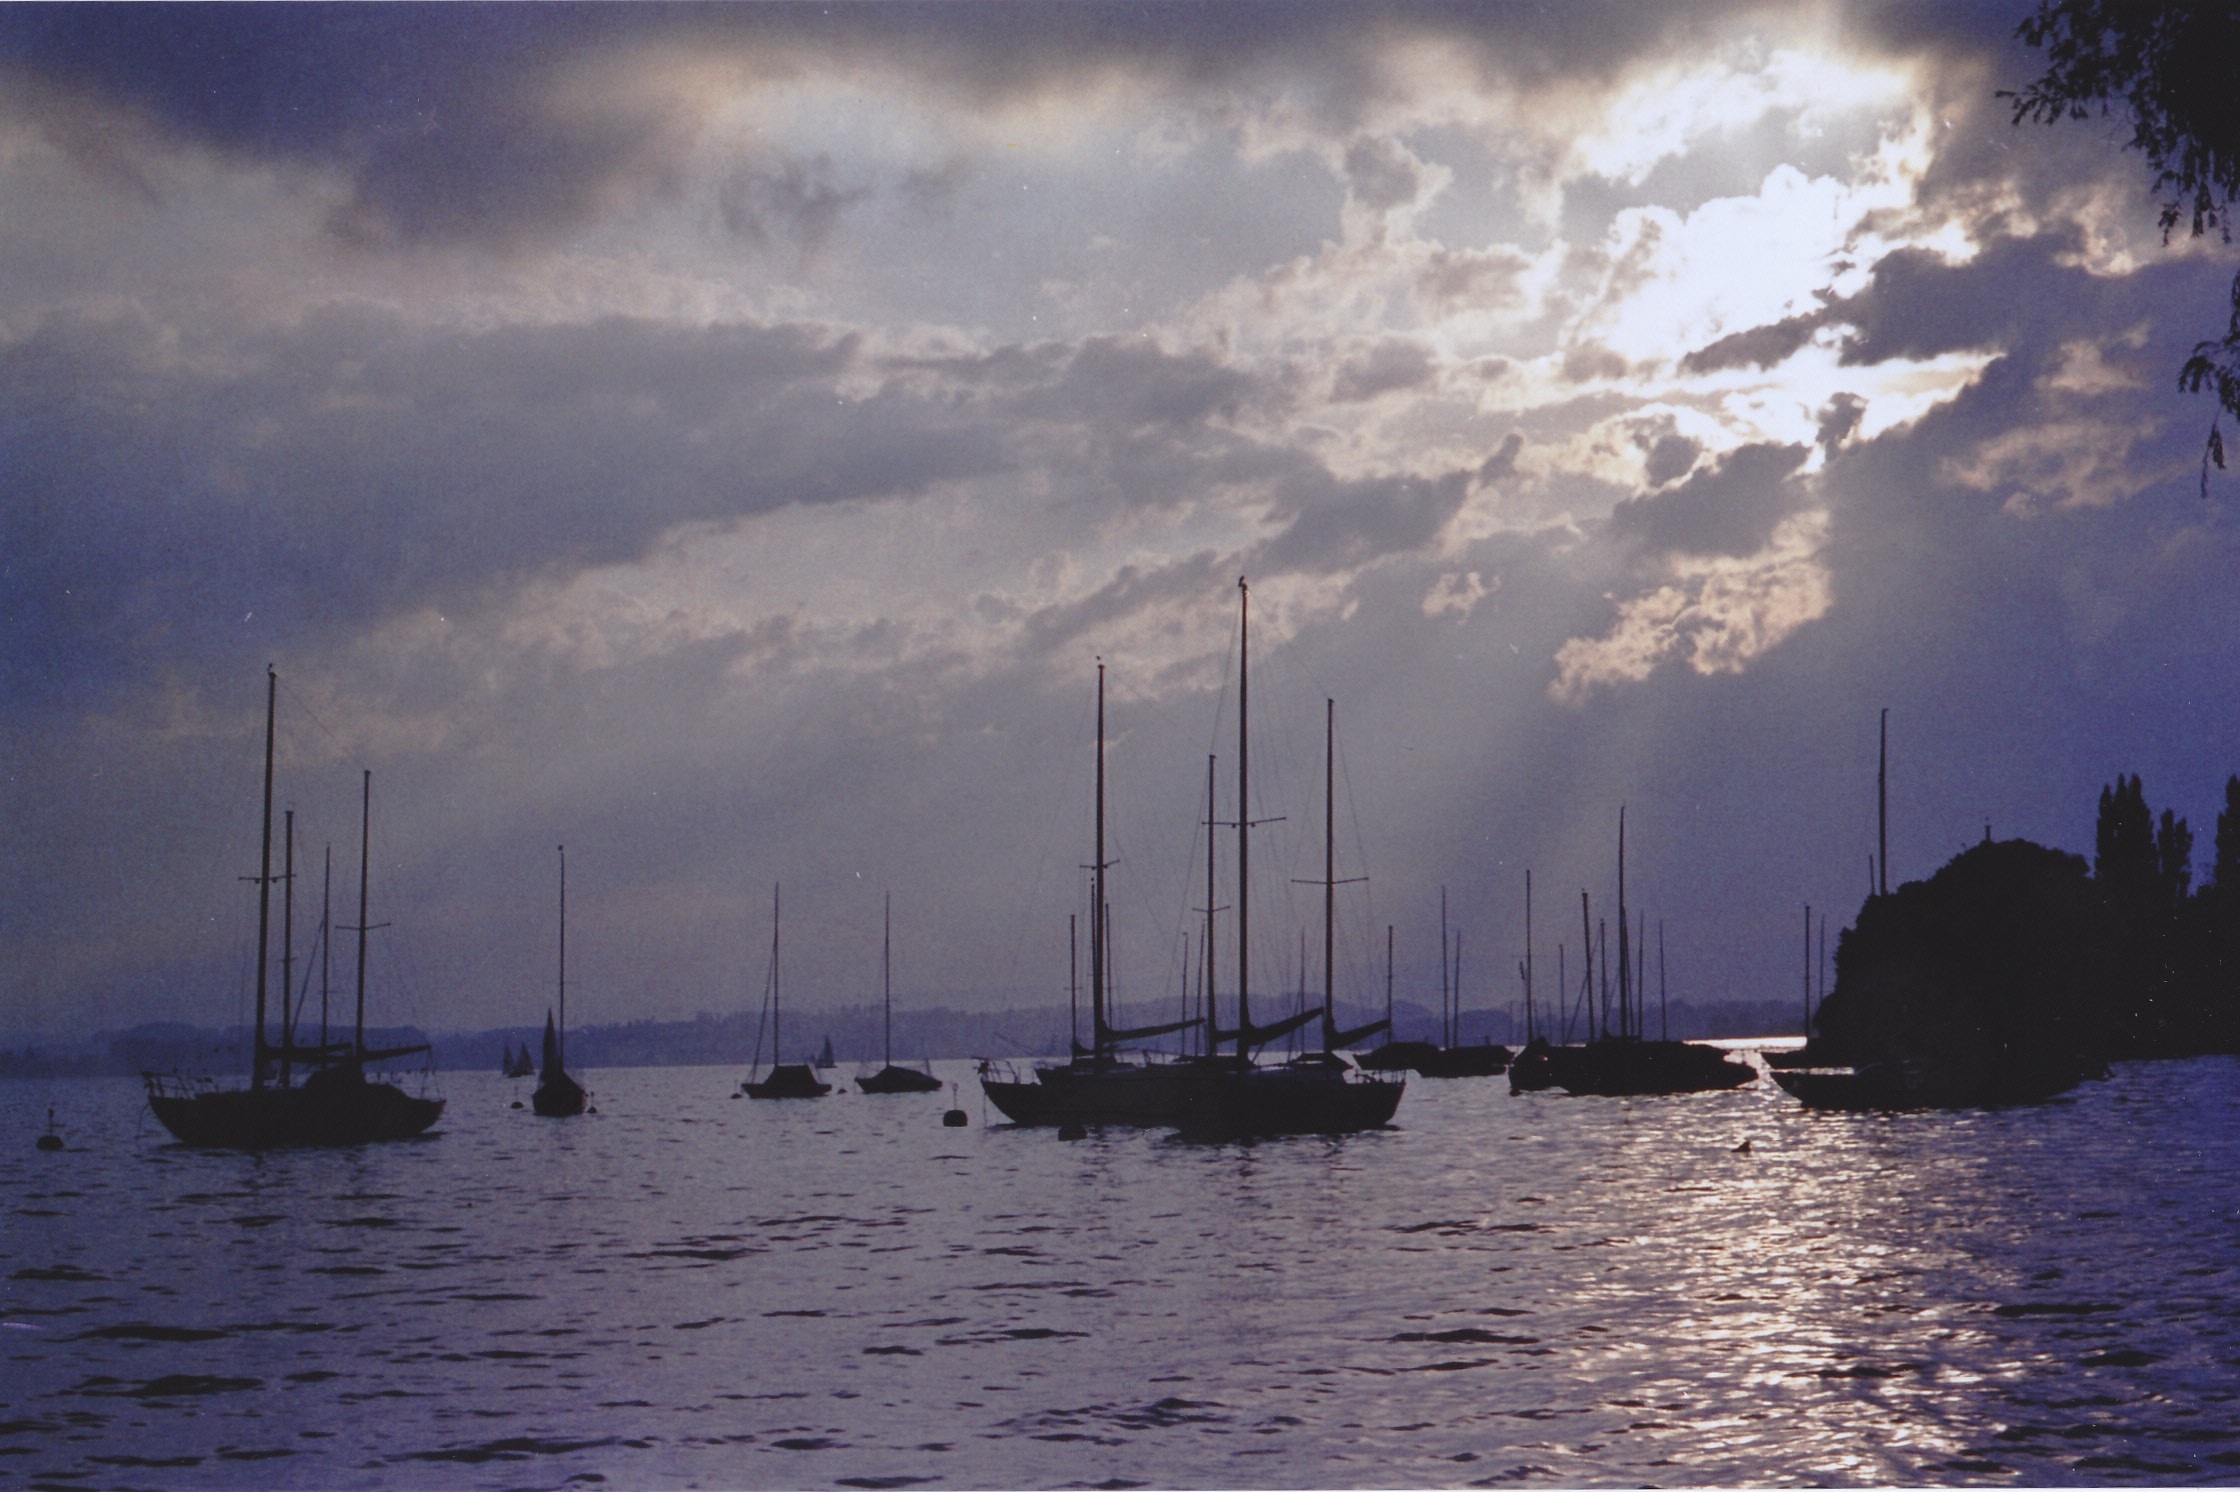
sea, water, cloud, sun, sunset, boat, lake, dawn, dusk, evening, vehicle, weather, bay, clouds, boats, mood